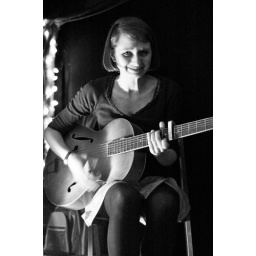
Abie Budgen playing at Paul Murphy's Songwriter's Cafe under his tree house in his back garden, 21st May.